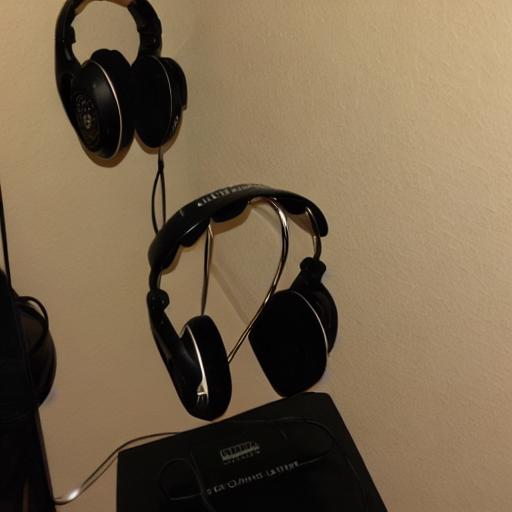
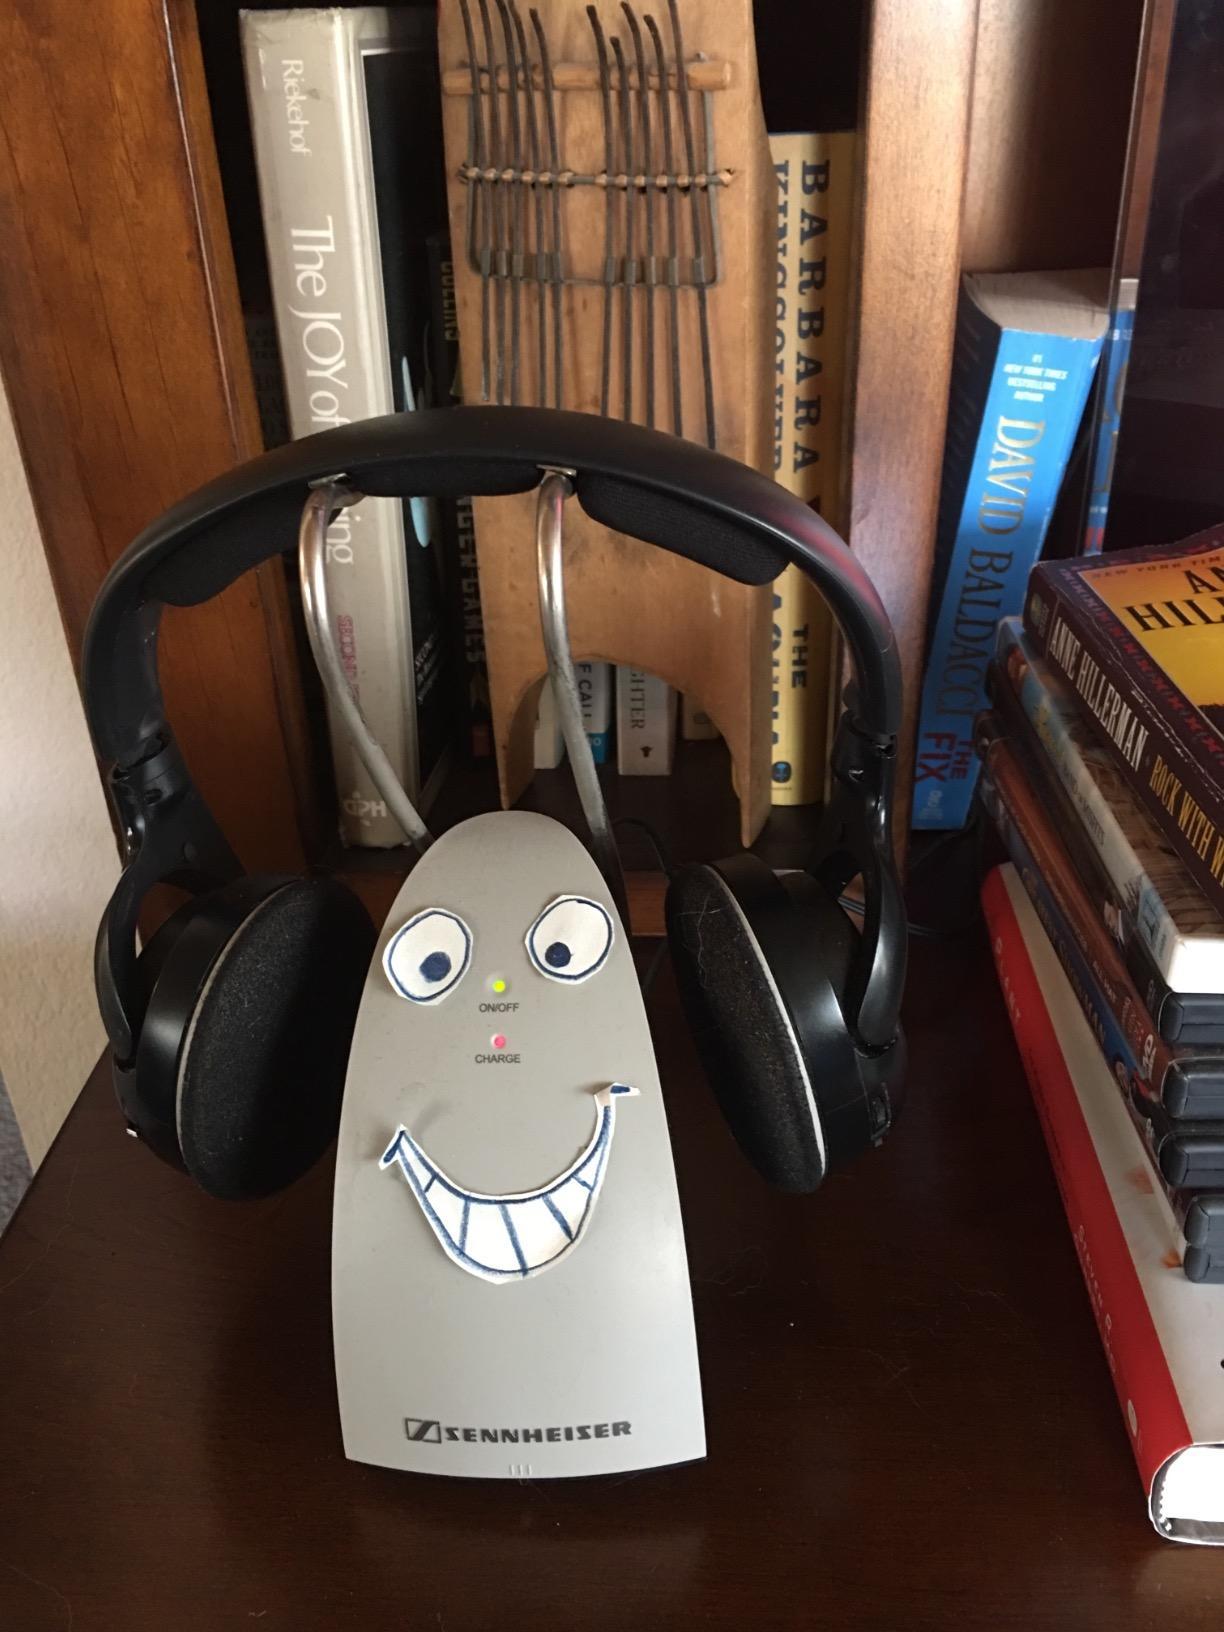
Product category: headphones
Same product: no